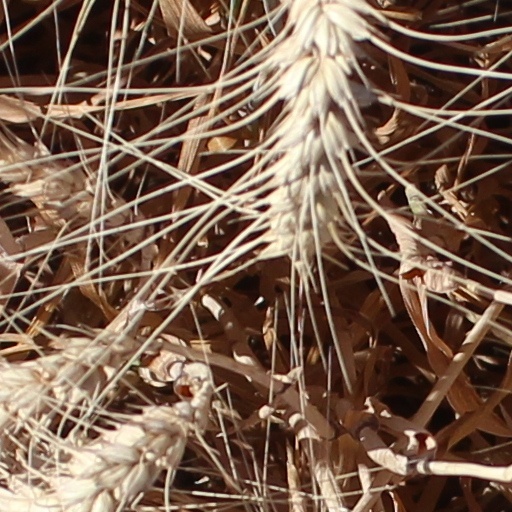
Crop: wheat